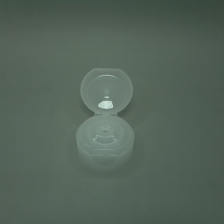
Color: white/transparent
Cap type: flip-top cap